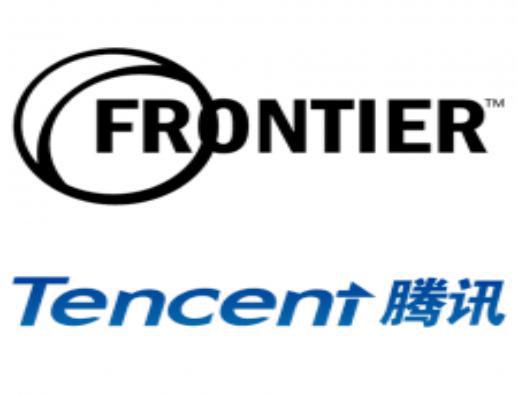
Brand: frontier developments
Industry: Leisure